The Day the World Gets 'Round

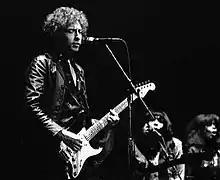
Commentators draw comparisons between "The Day the World Gets 'Round" and the work of Bob Dylan, pictured on stage in 1980, during his born-again Christian period.

Dale Allison, a Christian theologian, views these lyrics as a song-wide message where Harrison "mourns how few are working for a better world and paying homage to God". Allison refutes the idea of any elitism or superiority in Harrison's compositions, suggesting: "George nowhere claims to have arrived [at his spiritual goal]; he is rather always a pilgrim, always on the road. In the words of 'The Day the World Gets 'Round,' he is one of those who has 'made a start,' nothing more."